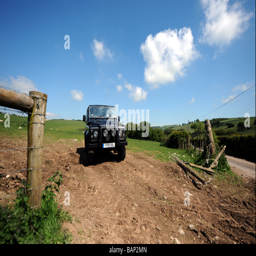
car on farmland driving though a gate